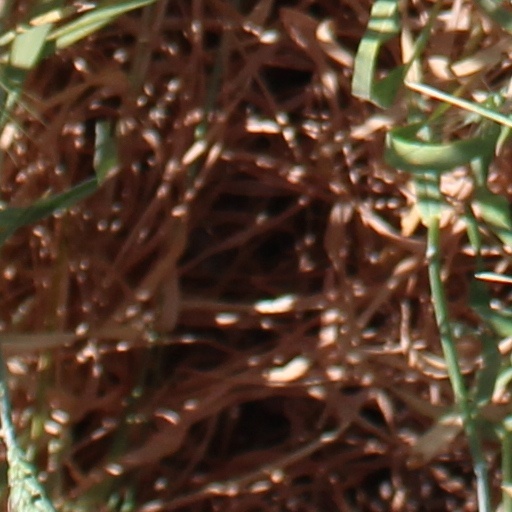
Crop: wheat